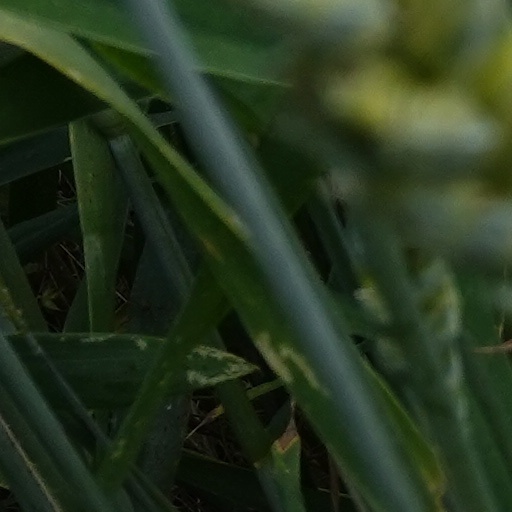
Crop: wheat